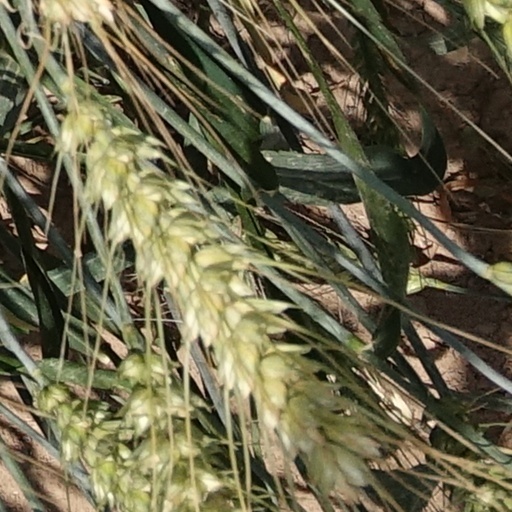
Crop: wheat